Cirith Ungol (band)

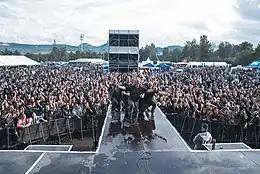
Cirith Ungol in Germany, 2019

Greg Lindstrom, Robert Garven, Jerry Fogle and Pat Galligan (later a guitarist in Angry Samoans) played in Titanic, their first band in junior high school. With a desire to play heavier music similar to that of Mountain and Grand Funk Railroad, the rest of the band parted with Galligan and founded Cirith Ungol in late 1971.